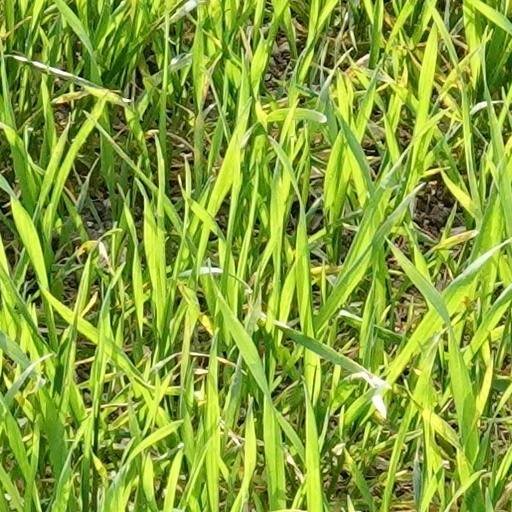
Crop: wheat